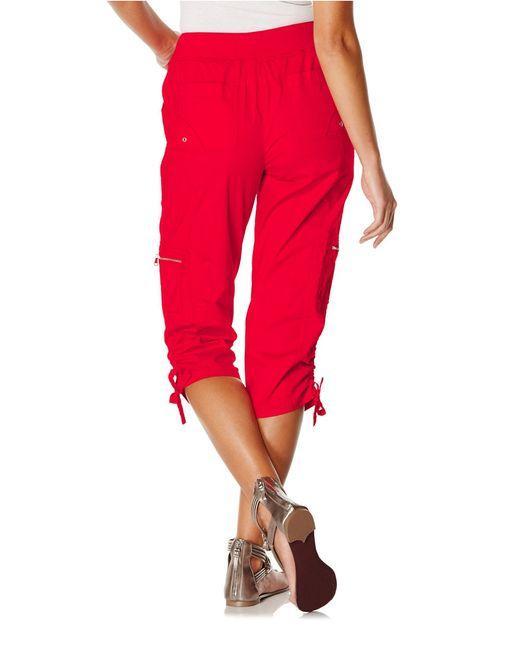
Rote Baumwoll-Dreiviertel-Shorts mit Reißverschluss und Spitzen-Design